Sigma 24mm F1.4 DG HSM Art

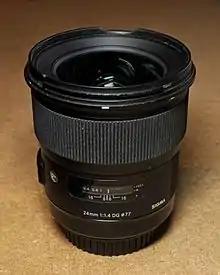

The Sigma 24mm F1.4 DG HSM Art is an interchangeable wide angle lens for full frame cameras. It was announced by Sigma Corporation on February 10, 2015. A full two stops faster than most 24mm primes, it is designed to capture wide angle imagery with shallow depth of field, as one might with a medium or large format camera.